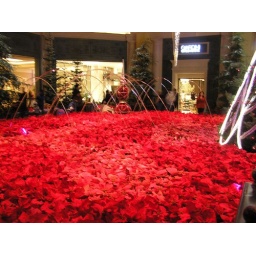
flowers around xmas tree in bellagio's lobby